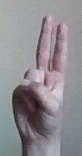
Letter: taa